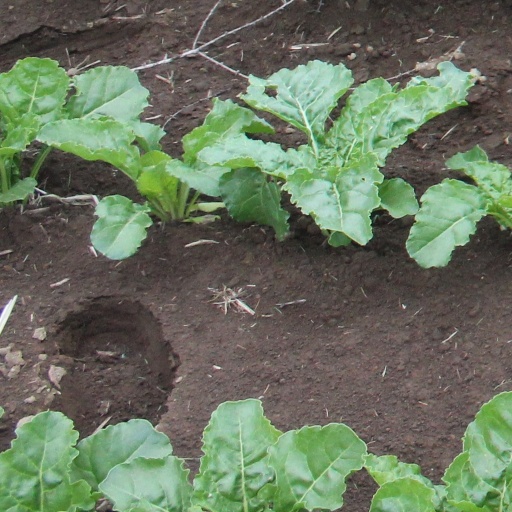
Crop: sugar beet